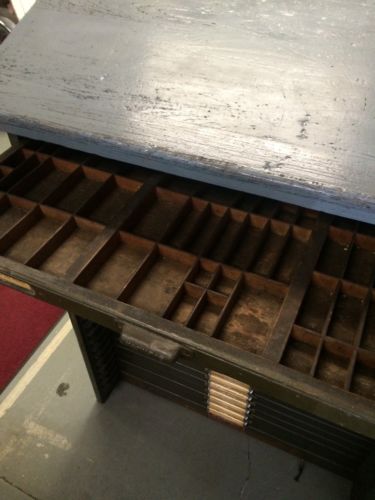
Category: cabinet